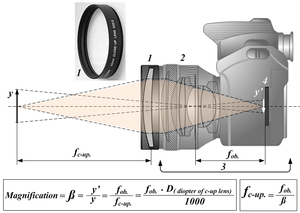
La macrophotographie est le terme usuel désignant la photomacrographie, souvent abrégé en macrophoto ou macro. Il correspond à l'ensemble des techniques photographiques -ainsi qu'à l'activité photographique associée- permettant de photographier des sujets de petite taille entre les rapports de grandissement γ=1 et γ=10. Son domaine se situe donc au-delà de celui de la proxiphotographie, mais en deçà de celui de la photomicrographie. Il existe deux acceptions de ce terme, liées à l’ambiguïté que représente la notion d'image sous-jacente à celle de grandissement.
Une bonnette, qu'on peut appeler « lentille additionnelle », voire « lentille d'approche », est une lentille convergente supplémentaire ajoutée à un objectif photographique. Elle permet d'utiliser un objectif fixe standard, un téléobjectif fixe ou un zoom pour la photographie rapprochée. On la visse devant l'élément frontal, comme un filtre. Elle obtient de meilleures photos pour un sujet mieux mis en valeur.